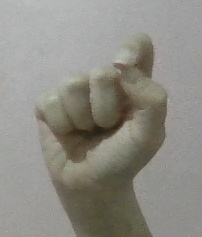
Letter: fa